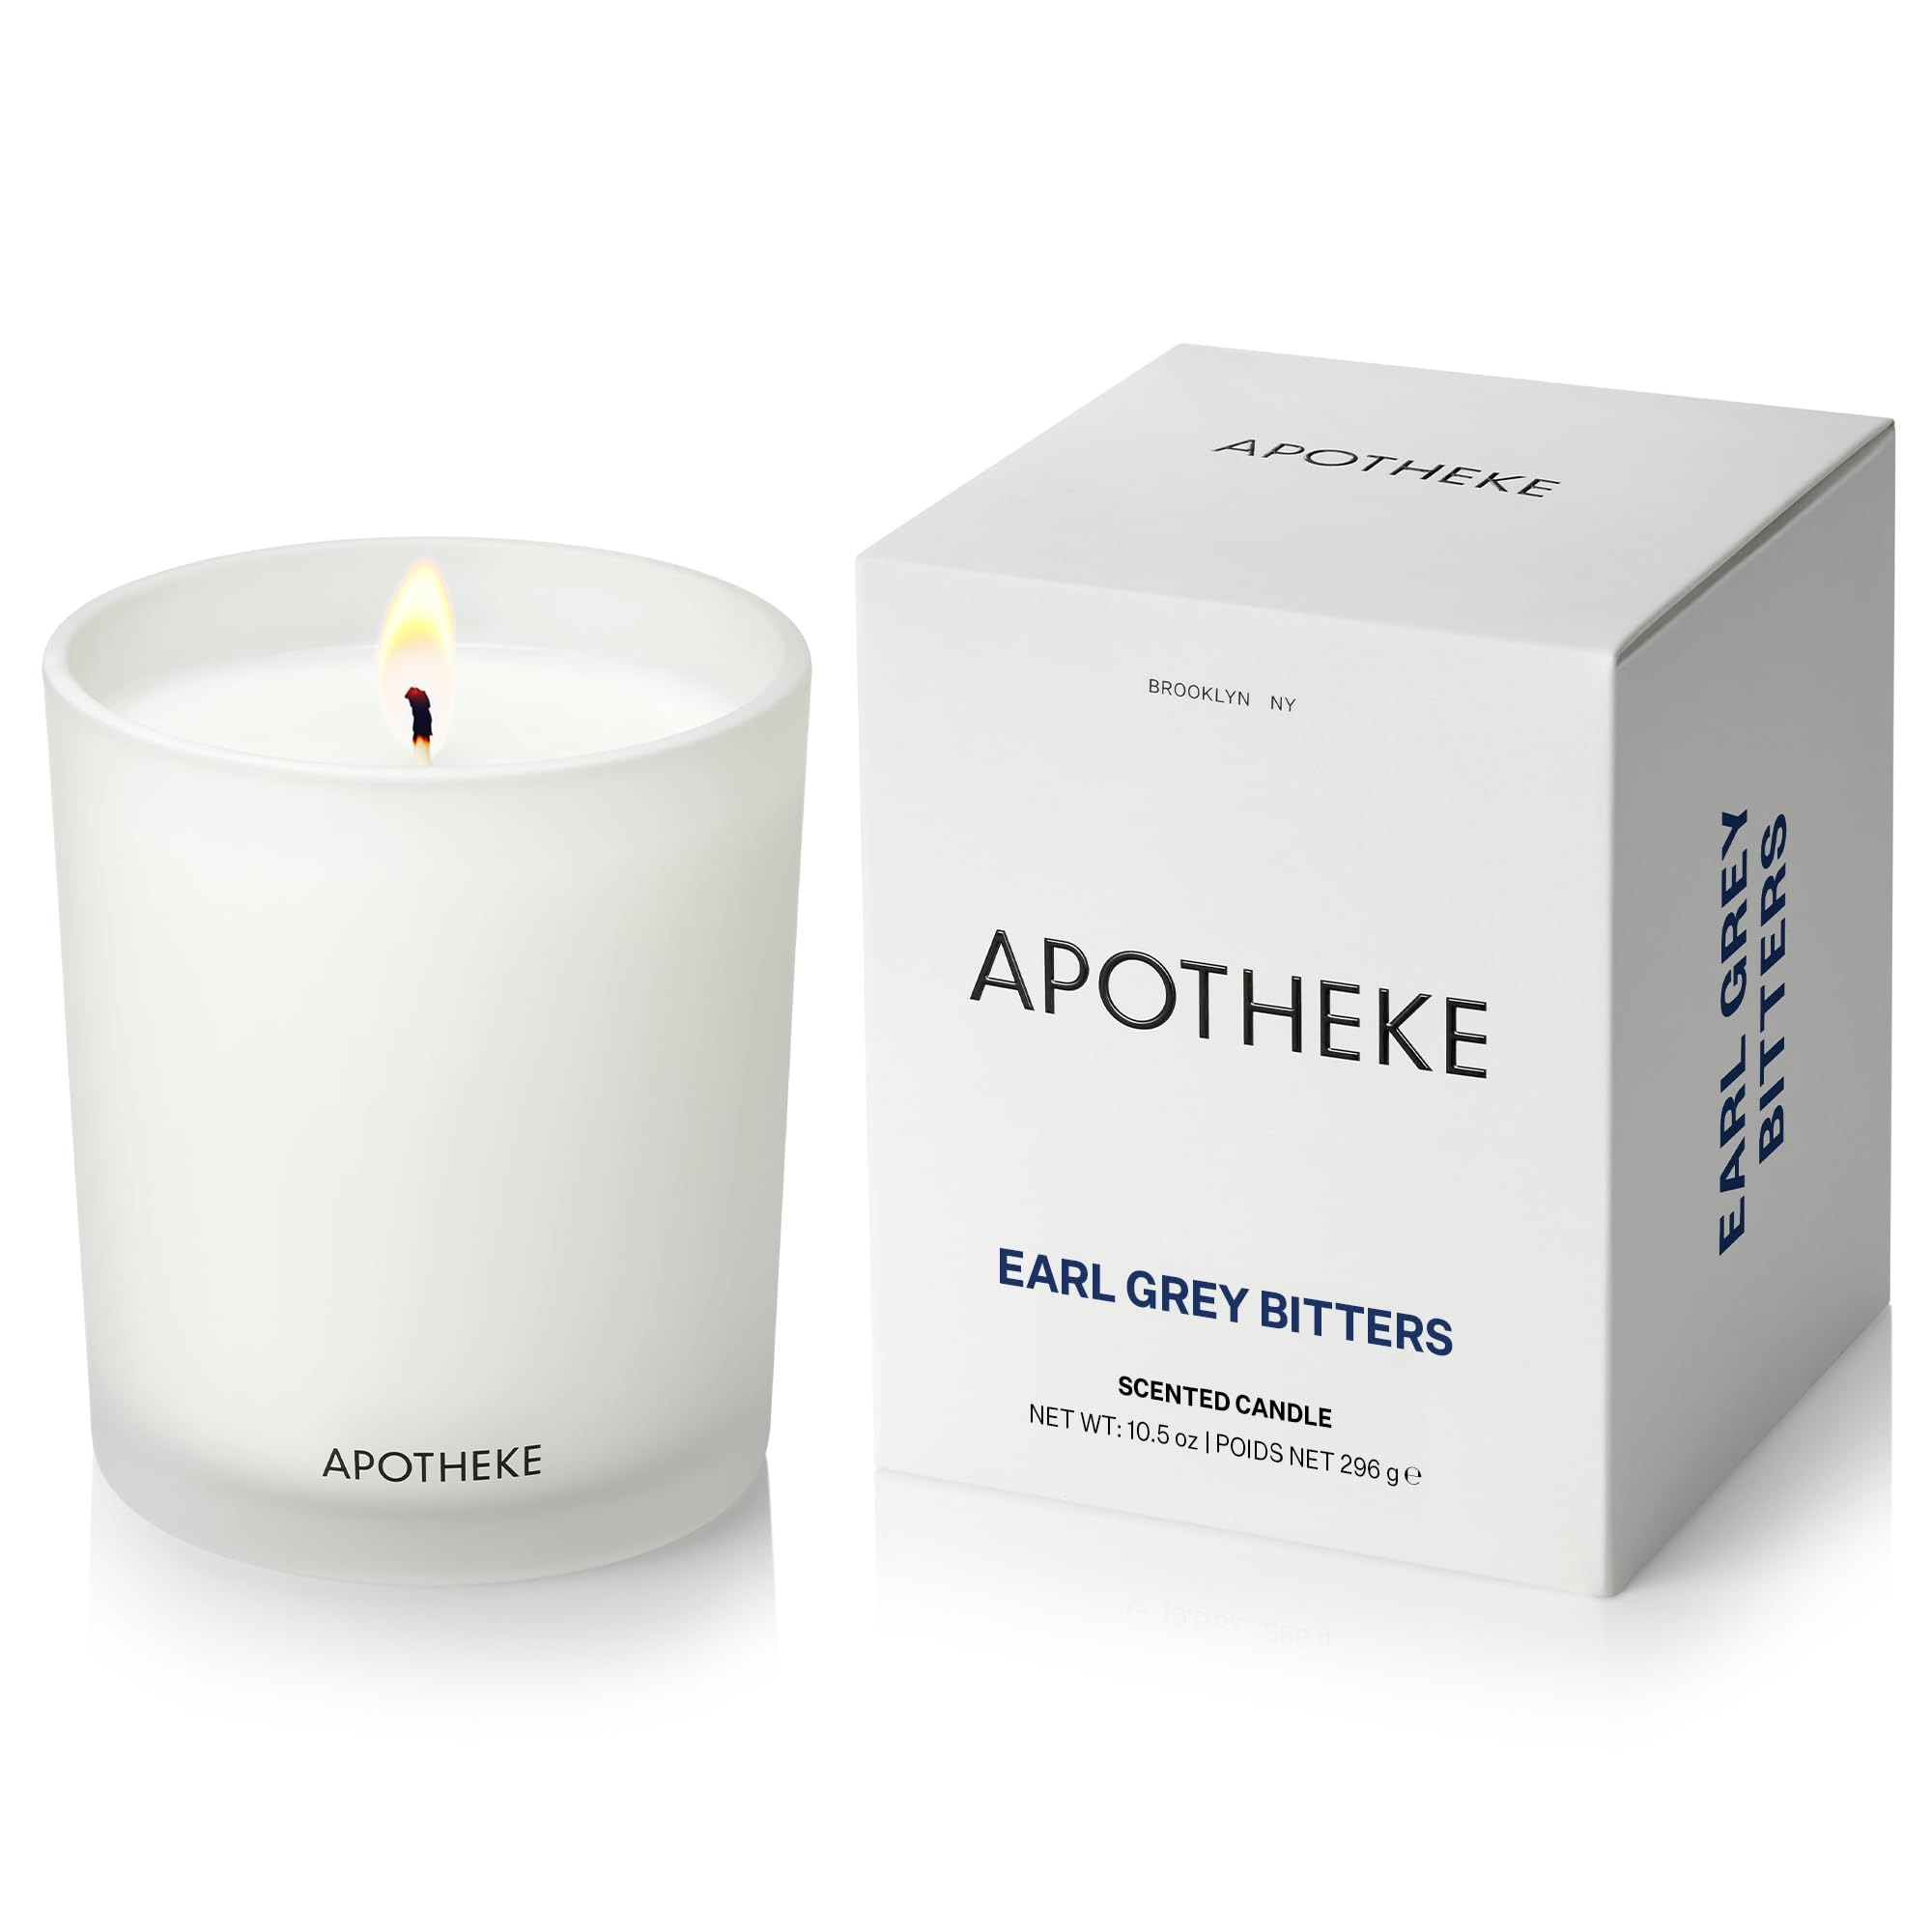
Item Name: Apotheke Luxury Scented Candles for Home, Earl Grey Bitters - Aromatherapy Jar Candle with Soy Wax Blend
Bullet Point 1: Captivating Fragrance: Transform any living space with the unforgettable scent of the Wild Mint & Ivy Candle from APOTHEKE. Our candles are hand poured and made with a proprietary blend of essential and perfume-grade oils for a long-lasting fragrance. Each 10.5 oz candle burns for approximately 60-70 hours. 3.5 inches x 4 inches.
Bullet Point 2: Citrus Scent: Earl grey tea leaves blended with lemon zest, bergamot, and peony will fill your home with warm and enticing fragrance.
Bullet Point 3: Scents That Last: We know that fragrance can transform any space and elevate every mood. That's why we work with world renowned perfumers to make scents that last. All APOTHEKE candles contain 15%-18% fragrance oils — over three times the amount found in typical scented candles.
Bullet Point 4: We Keep It Clean: Our candles are made with a soy wax blend and cotton wick, making them a safer choice for your home. We use the best practices to ensure that our candles are plant and mineral based and cruelty free. APOTHEKE products are sulfate and phthalate free, vegan, non-GMO, and gentle for sensitive skin. Proudly made in our factory in Brooklyn, NY.
Bullet Point 5: With Love, From Brooklyn: Starting in 2011 as a personal exploration of scent formulation and soapmaking in a Brooklyn kitchen, founder Chrissy Fichtl has grown APOTHEKE into a renowned luxury lifestyle fragrance brand. True to its Brooklyn roots and contemporary ethos, APOTHEKE believes that simplicity is the ultimate expression of luxury.
Product Description: Lifestyle
Value: 11.0
Unit: Ounce

Price: 46